1998 FA Cup final

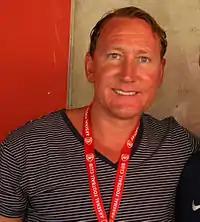
Ray Parlour (pictured in 2012) was awarded the man of the match prize.

Dalglish congratulated Arsenal on completing the double, as well as both sets of supporters: "I think it's the first time I've come to Wembley and seen both sets of fans applauding the winning side." He felt Newcastle's performance improved in the second half – "...our players seemed to have more belief in themselves", though concluded despite the efforts it "just wasn't to be." Pearce agreed with his manager that Arsenal deserved the win and told reporters: "We failed to deliver and our magnificent fans deserved better. We'll have to come back stronger next season."